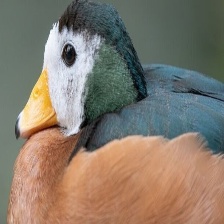
Species: AFRICAN PYGMY GOOSE
Scientific name: NETTAPUS AURITUS
ImageNet parent category: goose